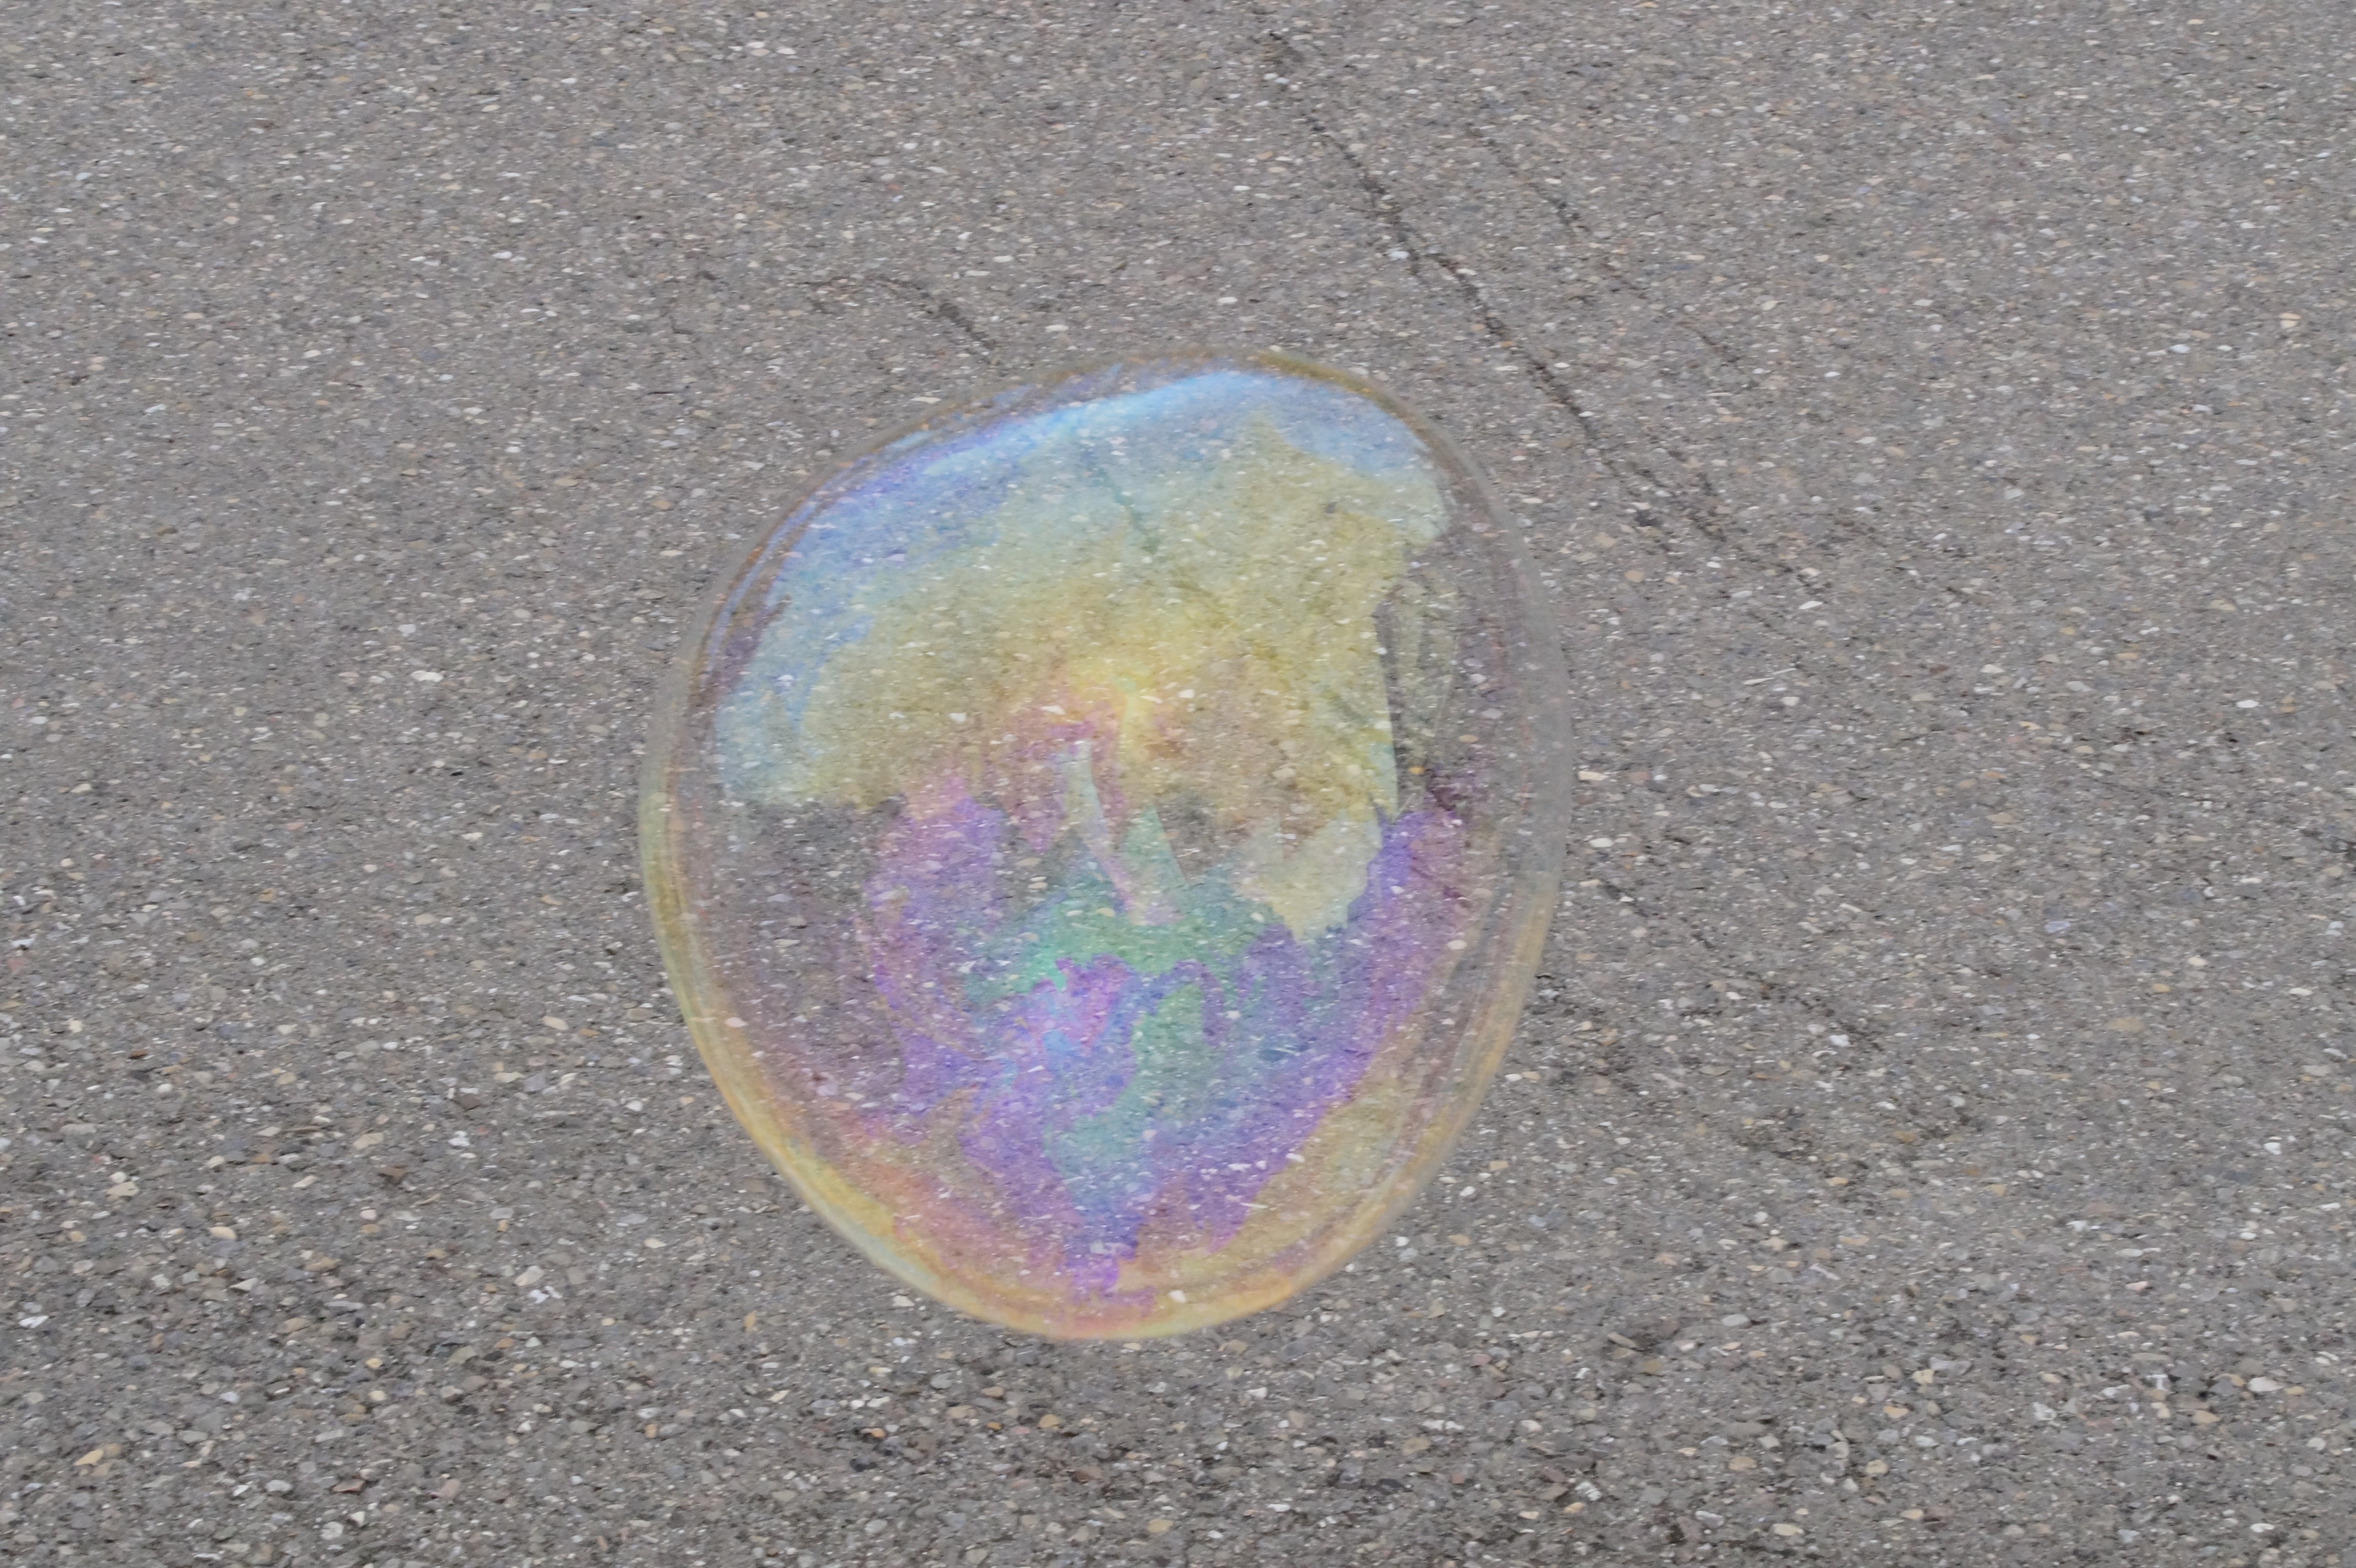
air, leaf, glass, asphalt, color, float, colorful, movement, material, bubble, jewellery, move, huge, soap bubble, shape, transient, shimmer, airy, windspiel, slightly, ease, dynamics, make soap bubbles, weightless, wabbelig, fashion accessory, liquid bubble